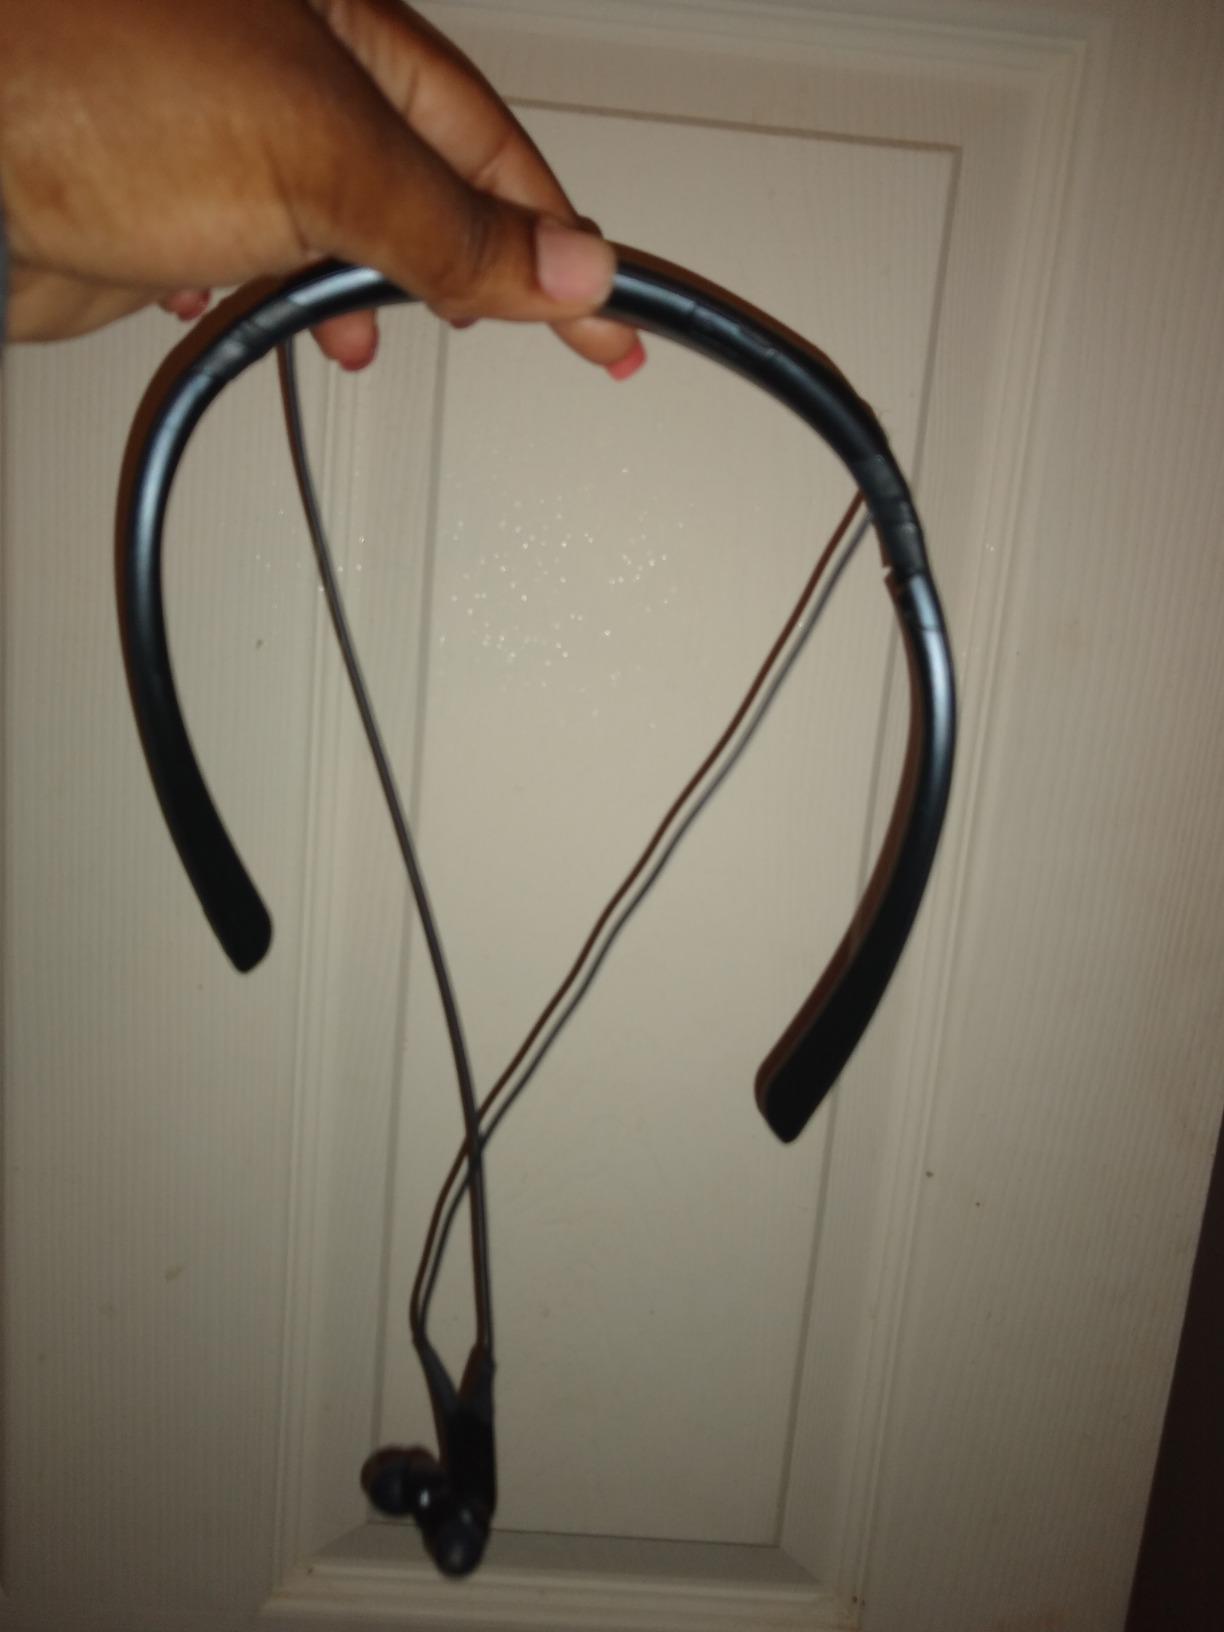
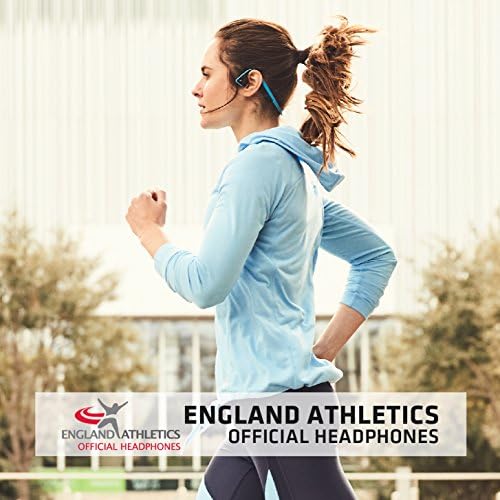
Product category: headphones
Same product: no